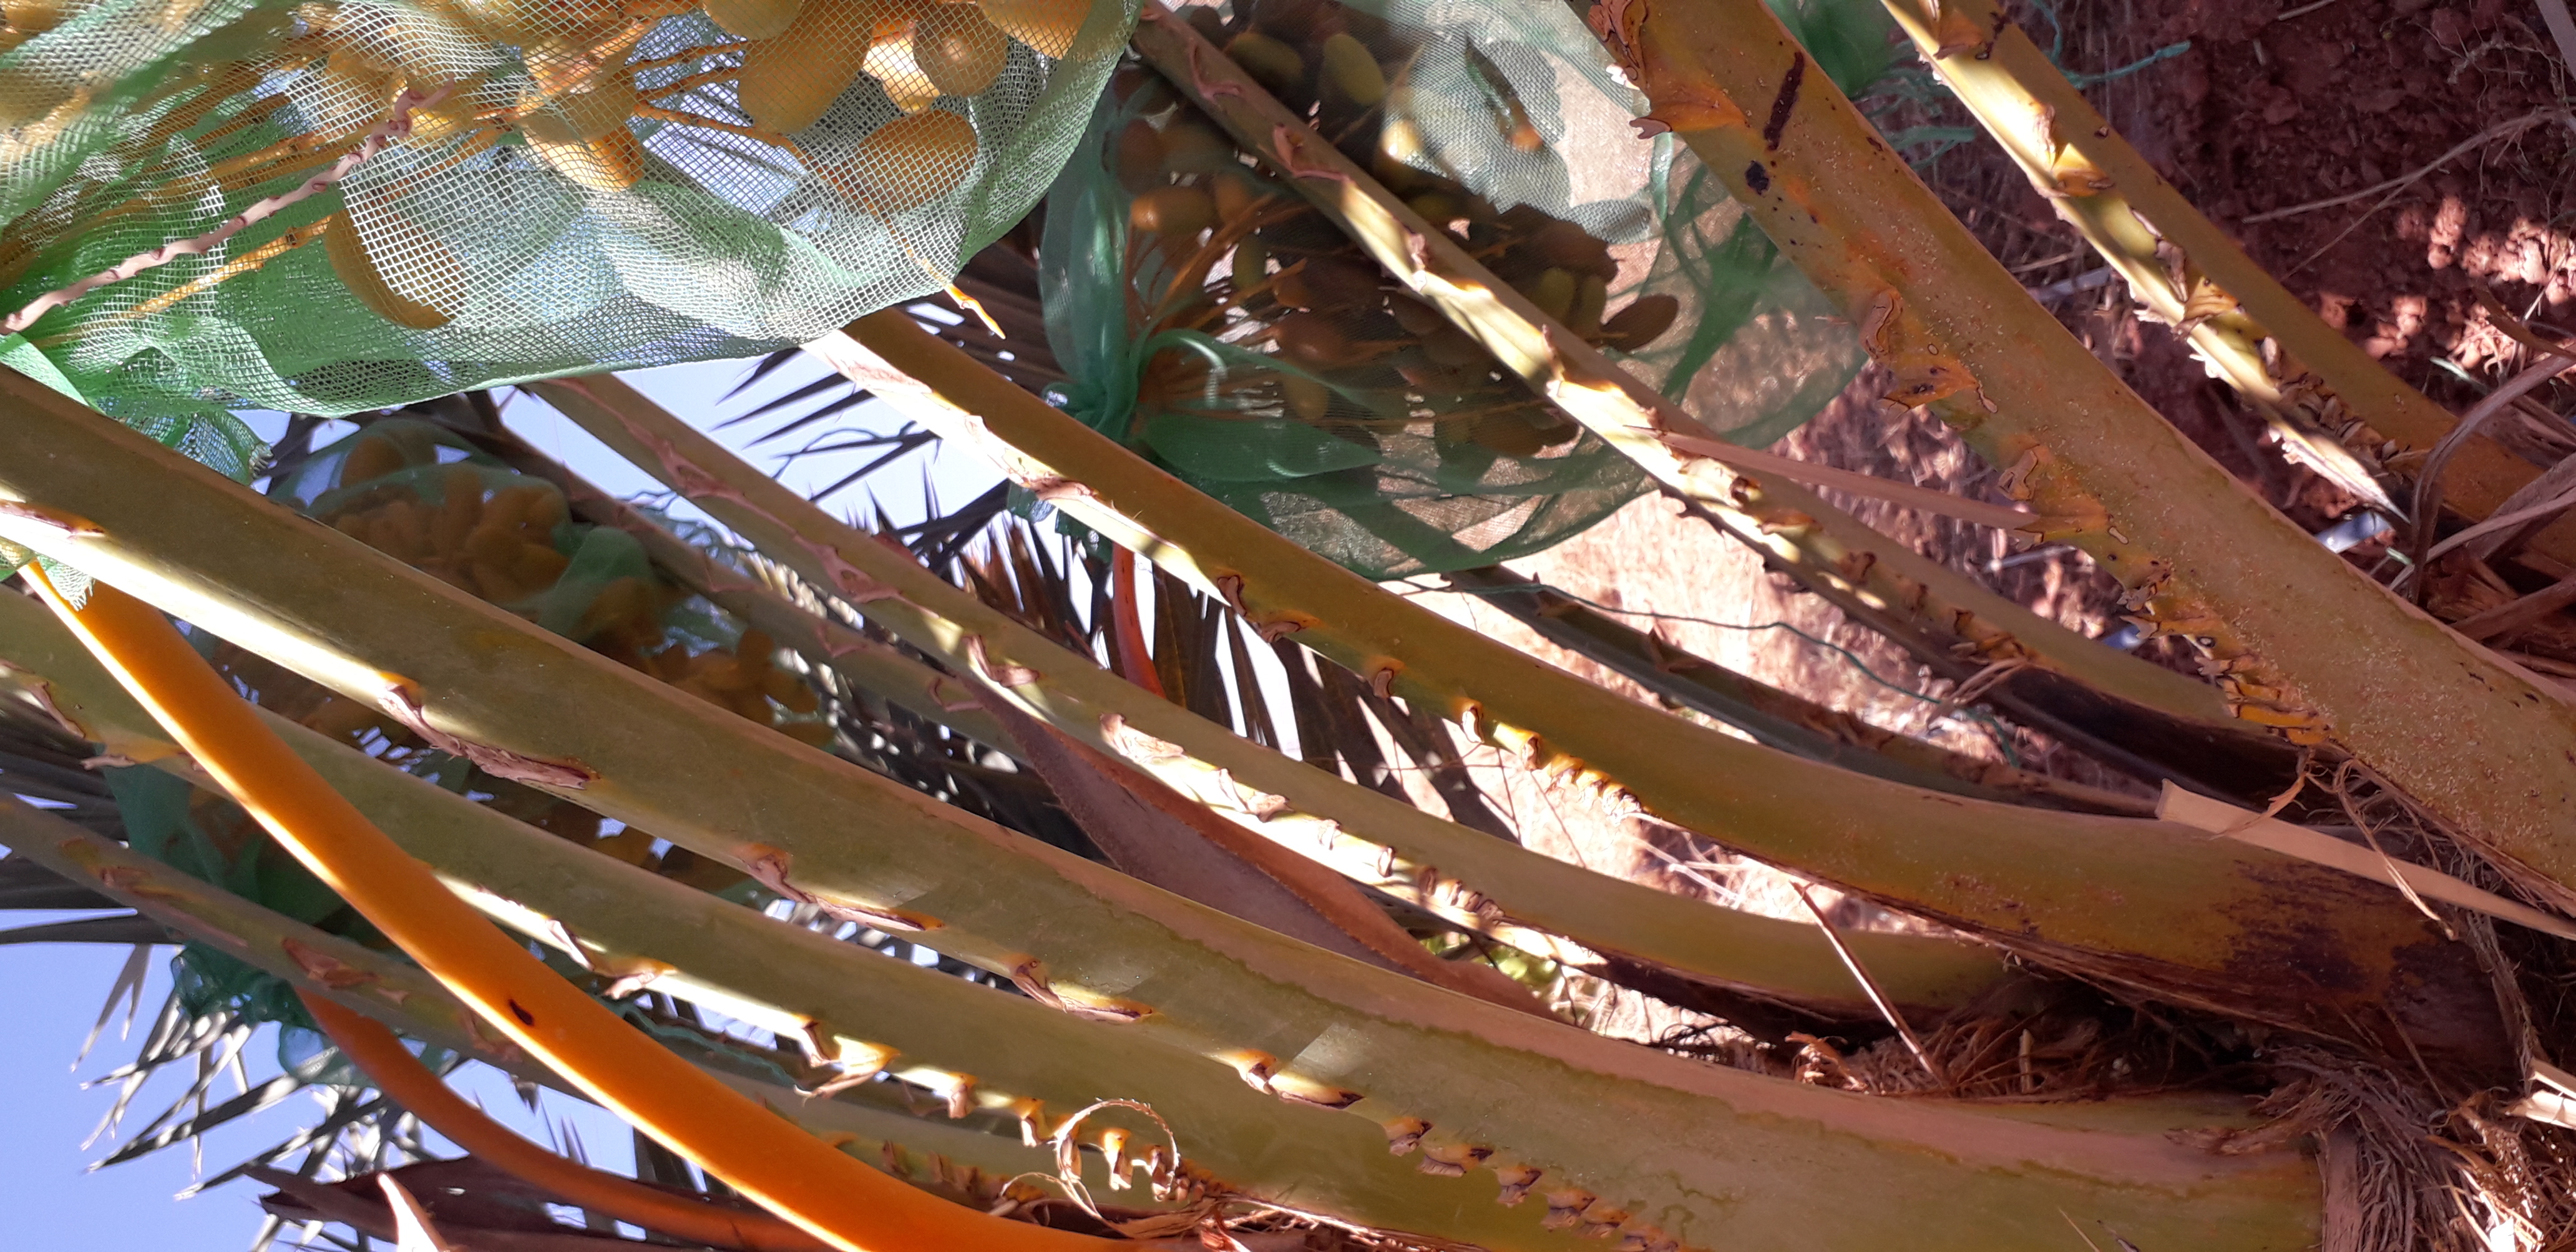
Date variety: kholt